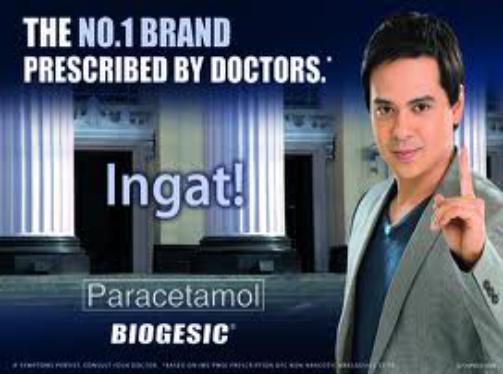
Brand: biogesic
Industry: Medical